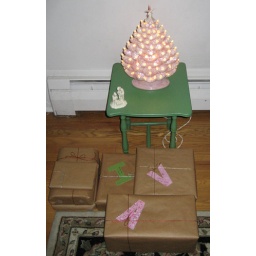
pearly pink tree painted by gramma ginger in the late 70s!